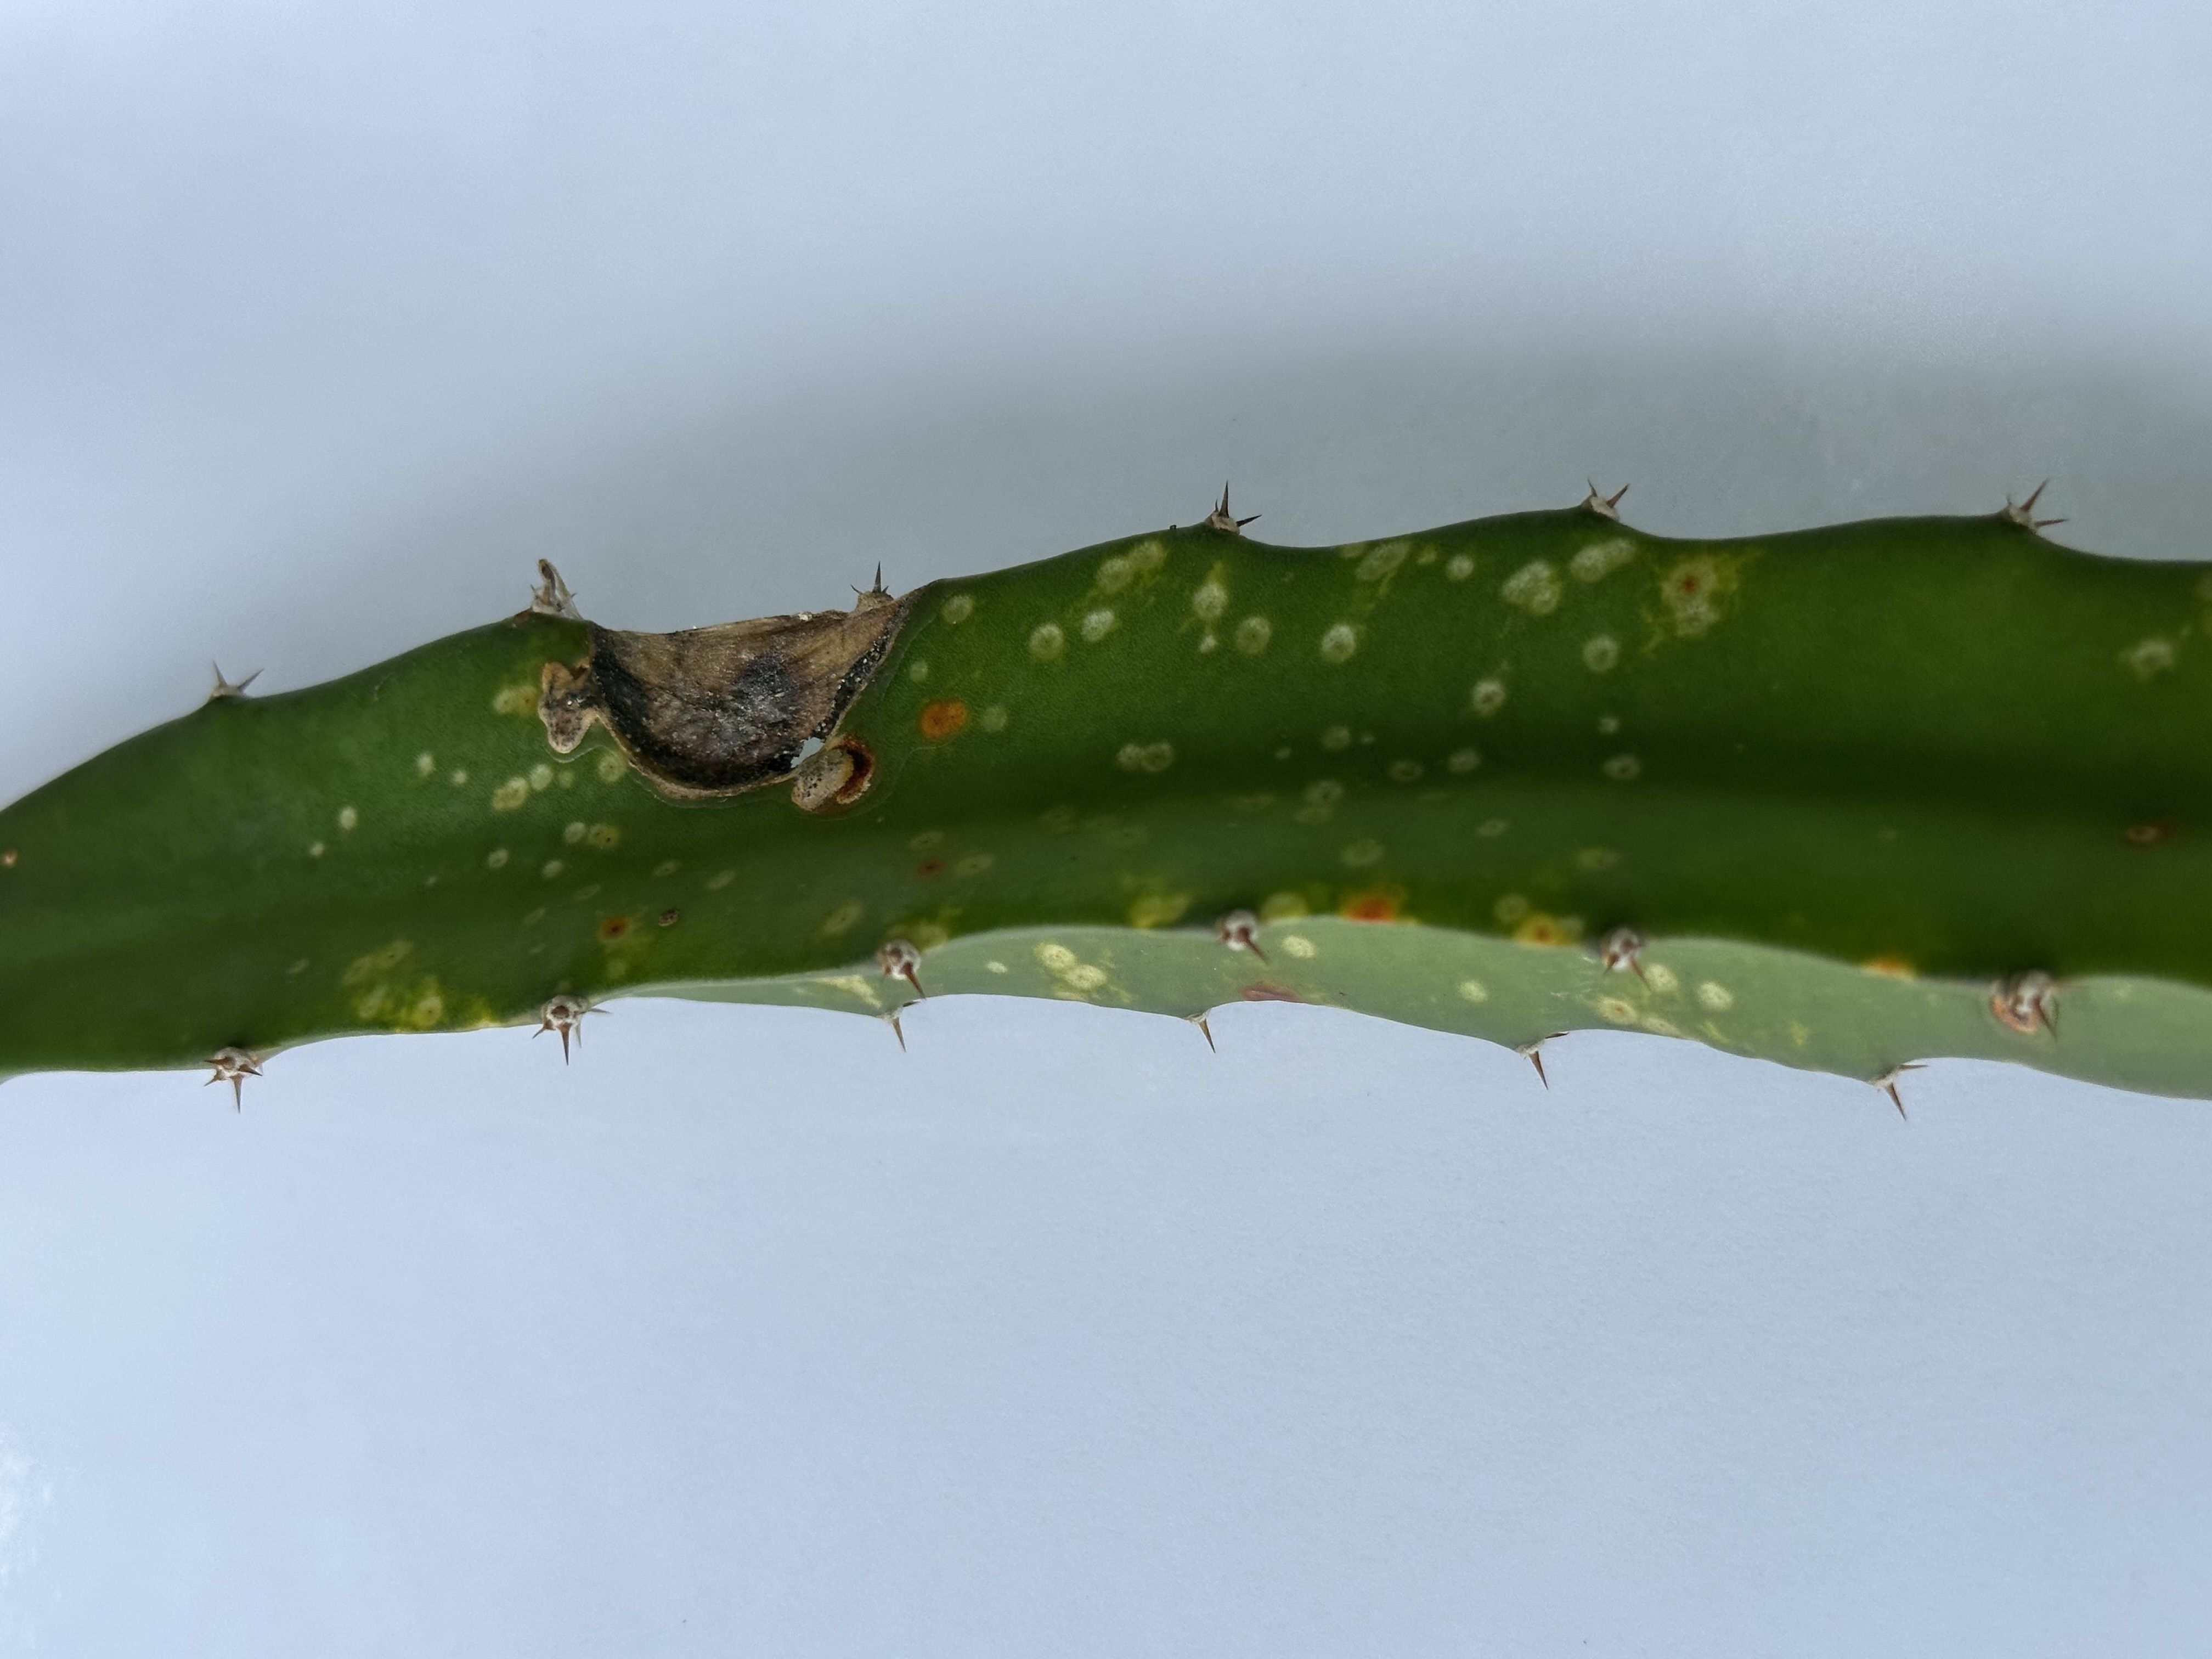
Label: Bad leaf